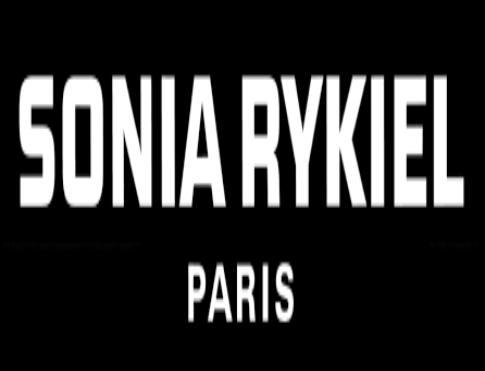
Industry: Clothes